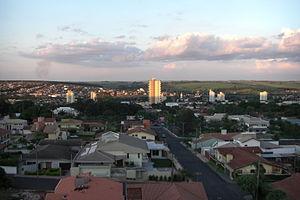
Lençóis Paulista est une ville brésilienne de l'État de São Paulo.